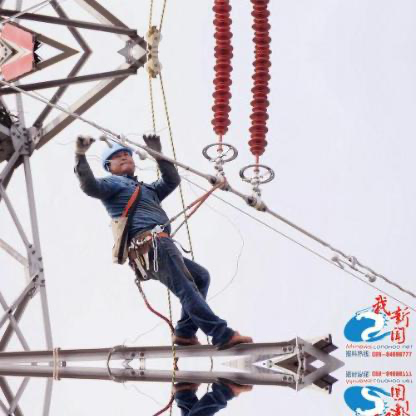
Objects in the image:
label: helmet